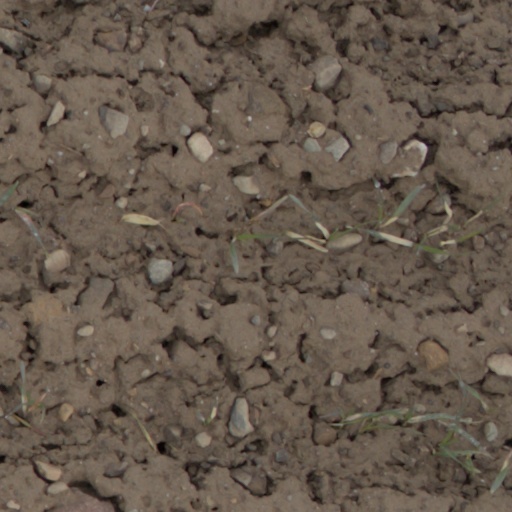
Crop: wheat